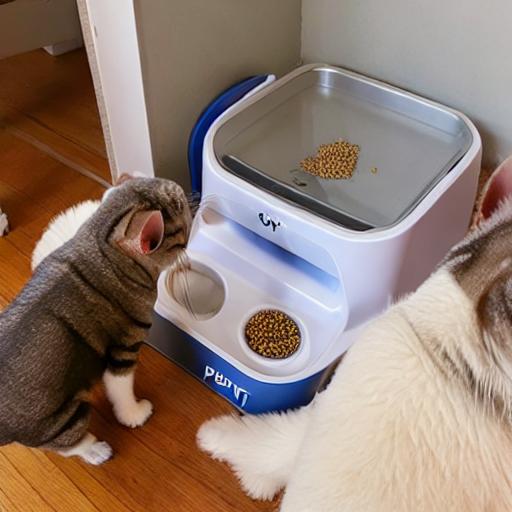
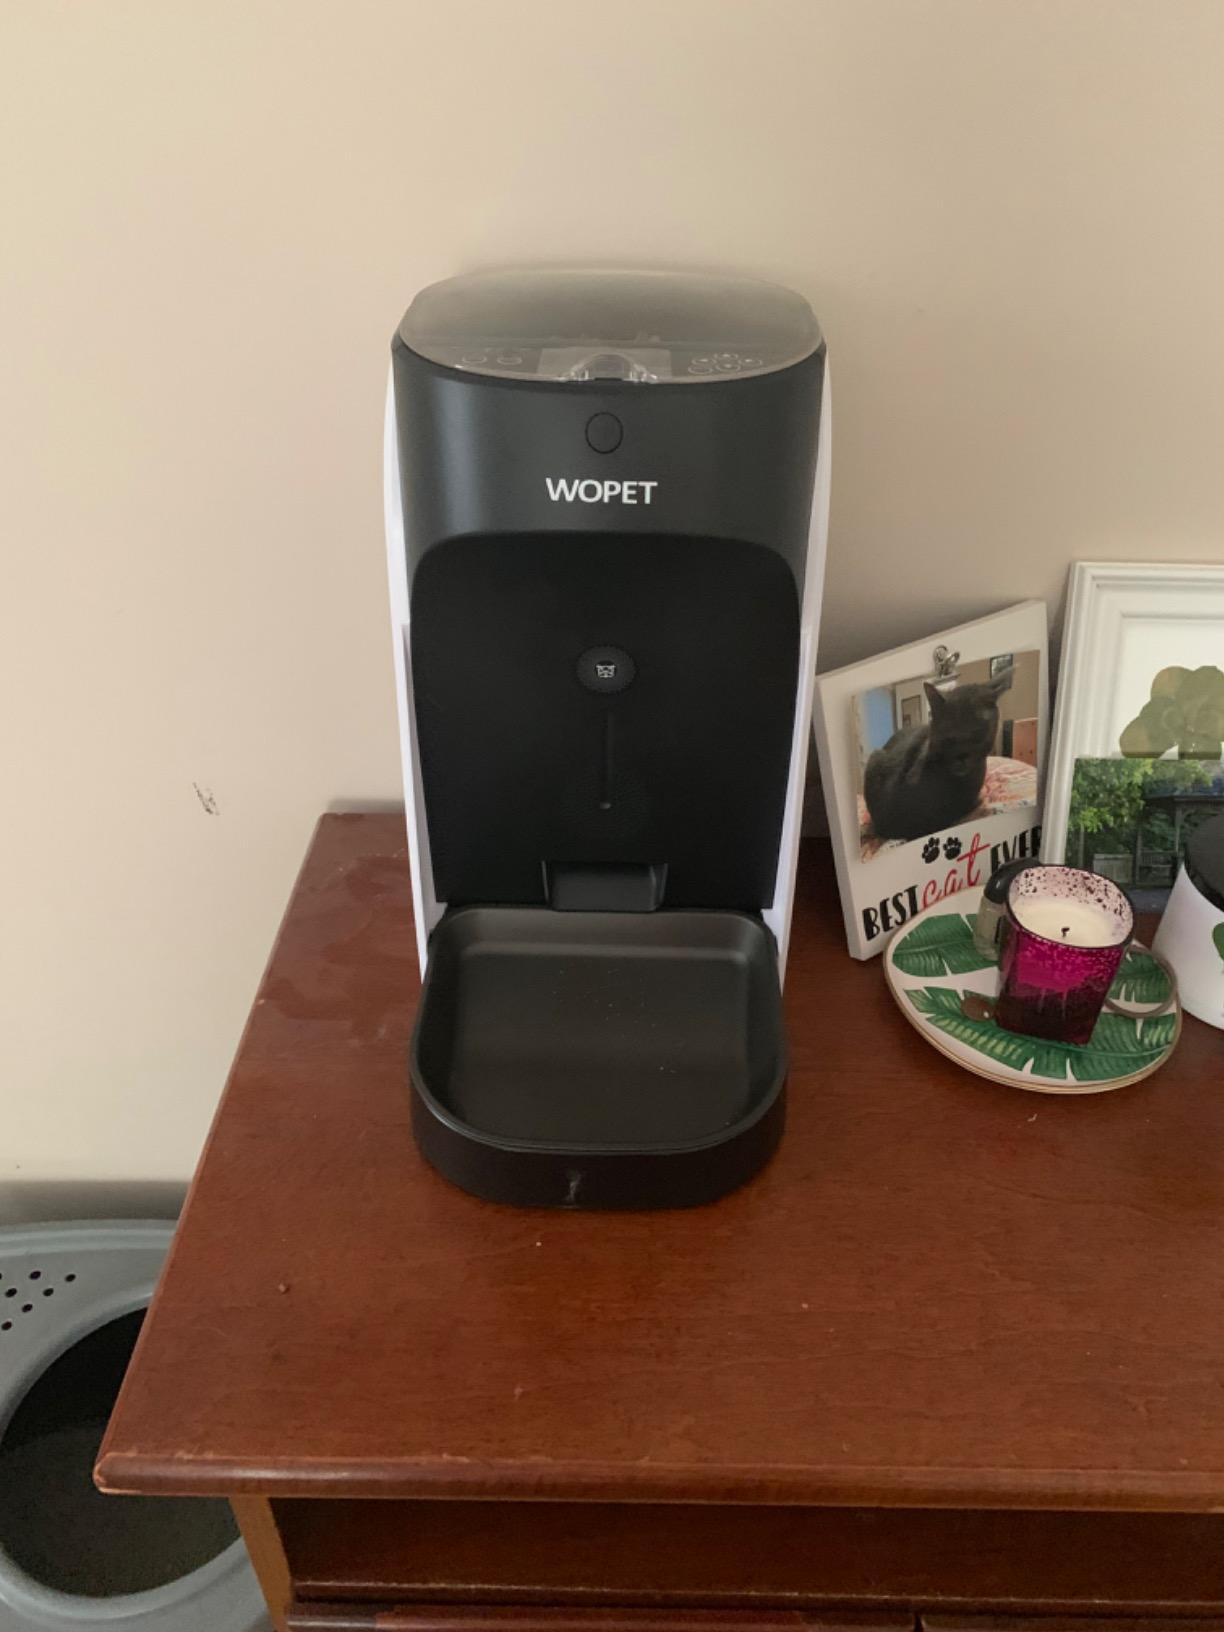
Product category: items_feeder
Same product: no